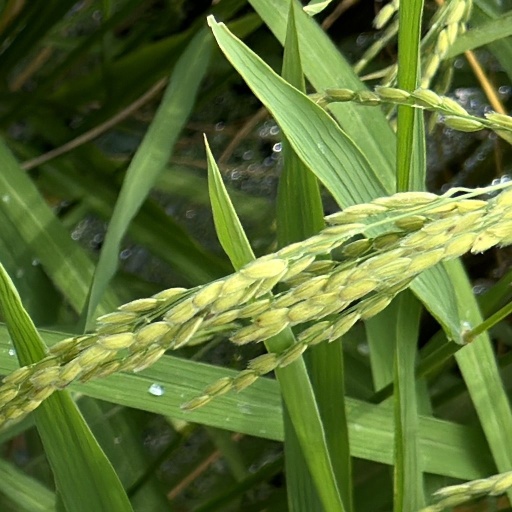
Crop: rice